St. Vitus church (Gärtringen)

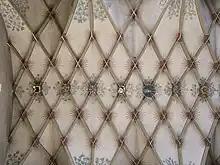
View into the choir vault

The choir is distinguished from the nave by its height and rich decoration. At just under eleven meters, the height of the choir vault exceeds that of the nave by about two meters. The considerably higher cornice and the widely raised windows make this difference already visible from the outside. Light enters the spacious choir through five tracery windows, three in the eastern end of the choir and two in the south wall. The middle of the eastern windows, the axial window, is four-lane, all others three-lane. For no apparent reason, the section of the south wall closest to the nave was not given a window. In contrast, the north wall has no windows because of the adjacent sacristy and the originally existing sacrament house. The window jambs of the choir are richly profiled inside and out. An increase compared to the nave is also formed by the more closely meshed vaulting, in which the keystones are closer together. In addition, the forked ribs are double fluted and rest on head coberls and a foliage corbel.